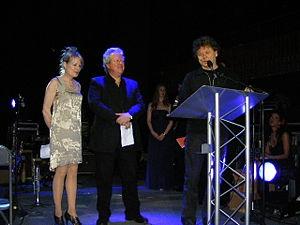
Charton Christopher « Chris » Frantz est un batteur et producteur américain né le 8 mai 1951 au Fort Campbell.
Fantasy est une chanson de l'interprète américaine Mariah Carey issue de son cinquième album studio, Daydream. Il est le premier single de l'album et sort le 31 août 1995 sous le label Columbia Records. La chanson a été écrite par Carey et Dave Hall qui sont aussi les producteurs. Elle reprend un passage de Genius of Love par Tom Tom Club sortie en 1982. Un remix contient quelques passages de rap par Ol' Dirty Bastard car Carey admire beaucoup le hip-hop.